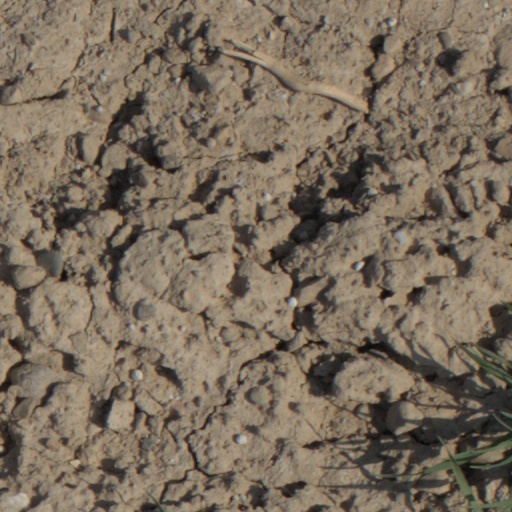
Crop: wheat